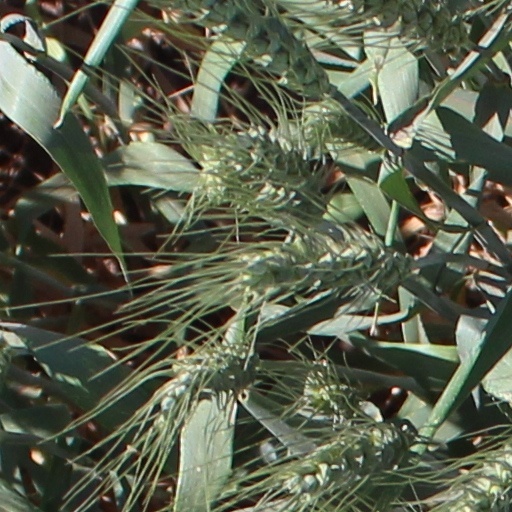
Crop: wheat